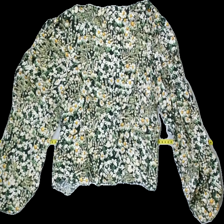
View: back
Type: Blouse
Category: Ladies
Brand: Missing
Colors: Multicolor, Yellow, White, Green, Pink
Material: 100%Visc
Pattern: Floral print
Cut: Cropped
Season: Spring
Damage: Pulled thread
Price range: <50
Recommended usage: Reuse